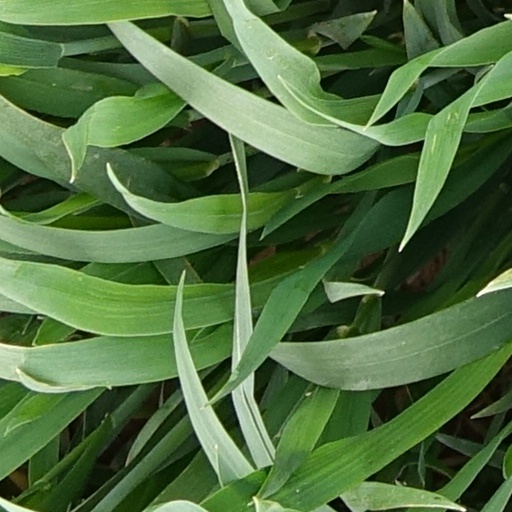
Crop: wheat